Vincuk Viačorka

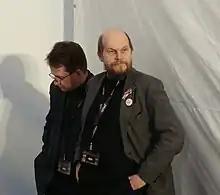
Viačorka (left) with Lavon Barshcheuski (right) in 2009

Valancin Ryhoravič Viačorka (born 7 July 1961) is a Belarusian linguist, politician and former leader (1999–2007) of the Belarusian Popular Front (BNF), a Belarusian opposition party.